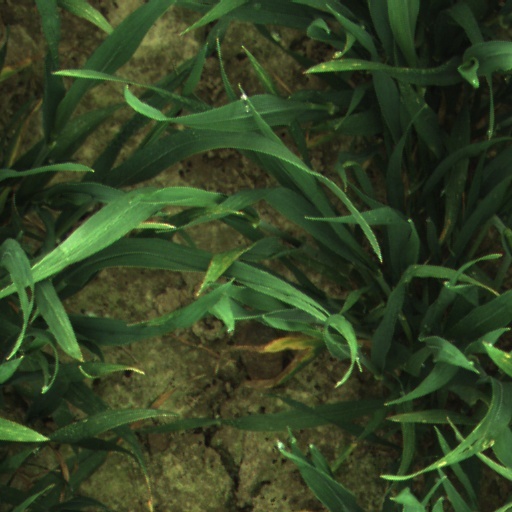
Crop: wheat